Forbidden Fruit (1952 film)

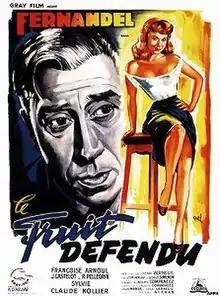
Film poster

Forbidden Fruit is a 1952 French drama film directed by Henri Verneuil and starring Fernandel, Françoise Arnoul and Claude Nollier. Drawn from the novel "Act of Passion" ("Lettre à mon juge") by Georges Simenon, it omits the book's grim resolution and instead invents a happy ending. The story it tells is of a doctor in a provincial city with a devoted wife and children who falls for a sexy but transient young woman and then loses her before his domestic and professional life are both ruined. It was shot at the Saint-Maurice Studios in Paris and on location around Marseille. The film's sets were designed by the art director Rino Mondellini.